Sri Ramanjaneya Yuddham

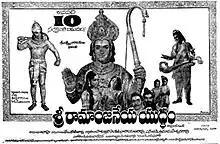
Theatrical release poster

Sri Ramanjaneya Yuddham is a {1975} Indian Telugu-language Hindu mythological film, produced by Potluri Venkata Narayana and SBK Uma Maheswara Rao under the Lakshmi Narayana Pictures banner and directed by Bapu. It stars N. T. Rama Rao, B. Saroja Devi, Ramakrishna and music composed by K. V. Mahadevan. The movie is a remake of 1963 Kannada movie "Sri Ramanjaneya Yuddha".